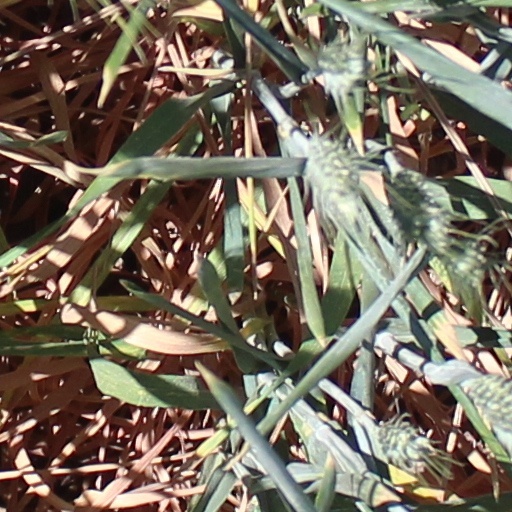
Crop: wheat